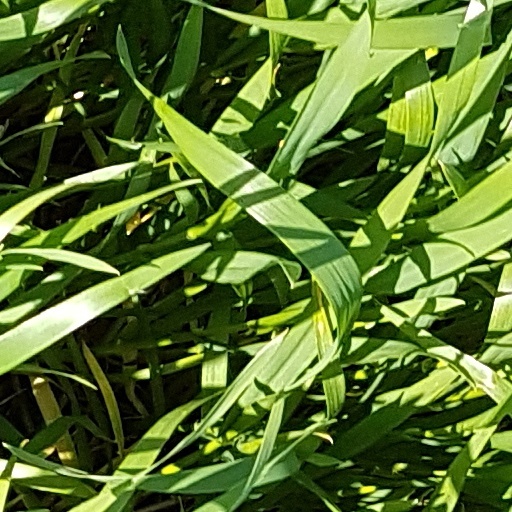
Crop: wheat